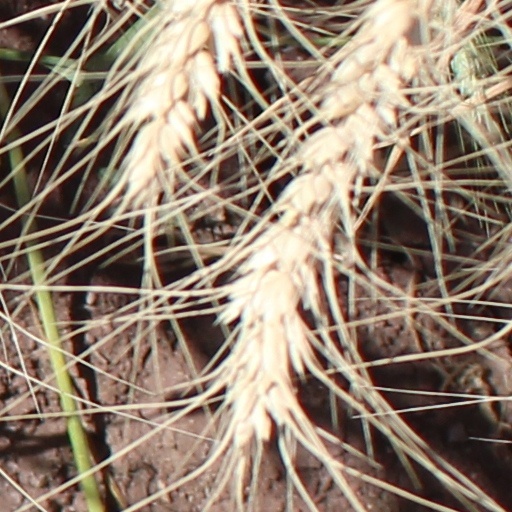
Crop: wheat